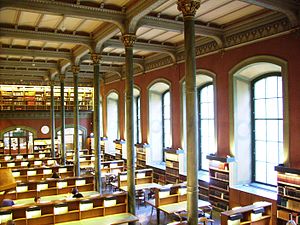
Kungliga biblioteket / Bibliotekets historie
Læsesalen
Kungliga biblioteket er Sveriges nationalbibliotek. Biblioteket indsamler og opbevarer alt lyd-, billed- og skriftmateriale som udgives i Sverige. Det er et af verden største biblioteker.